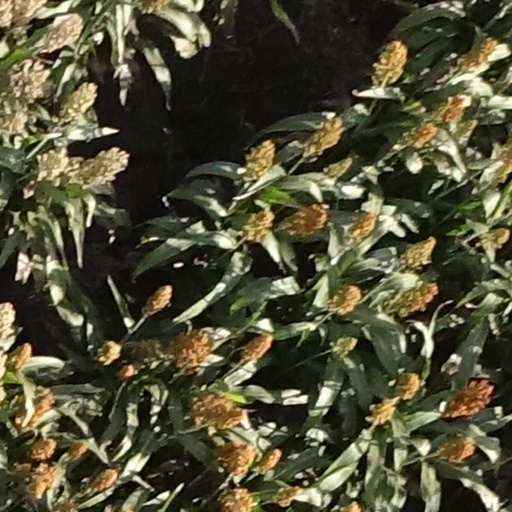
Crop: sorghum